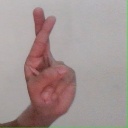
अक्षर: र